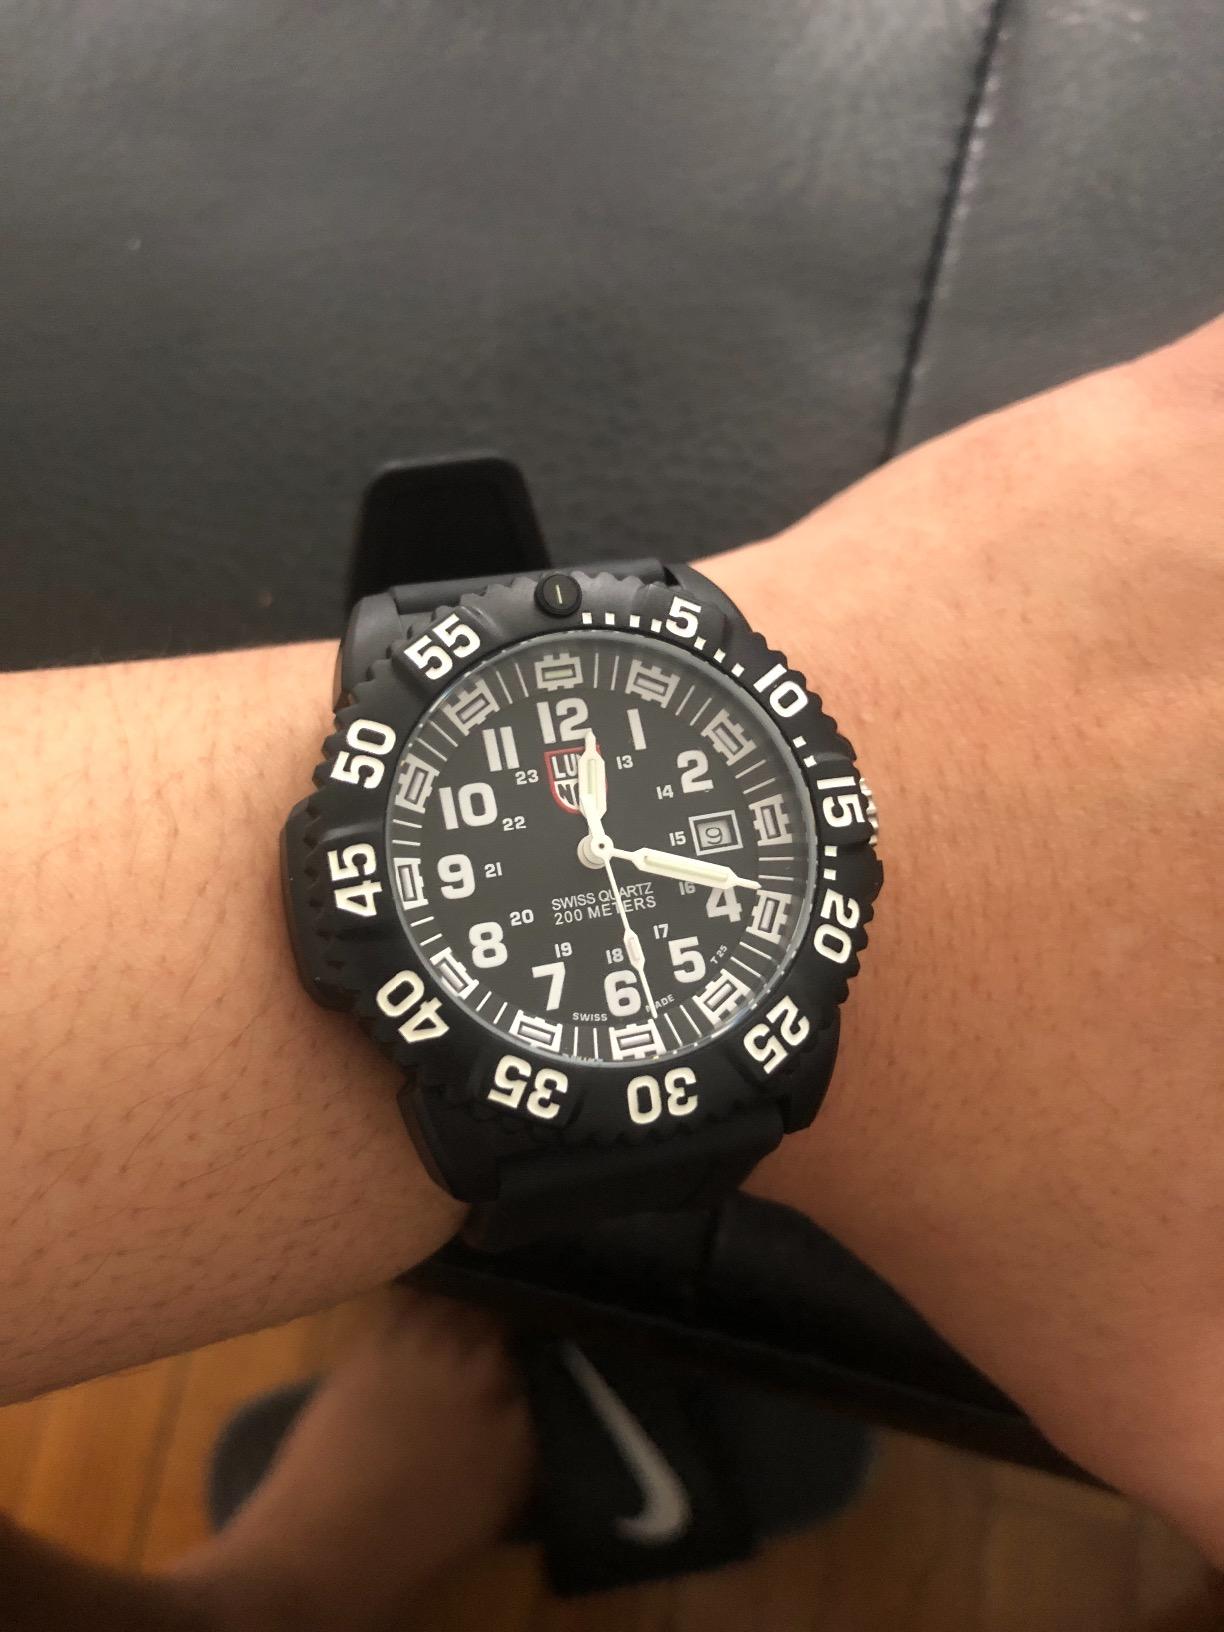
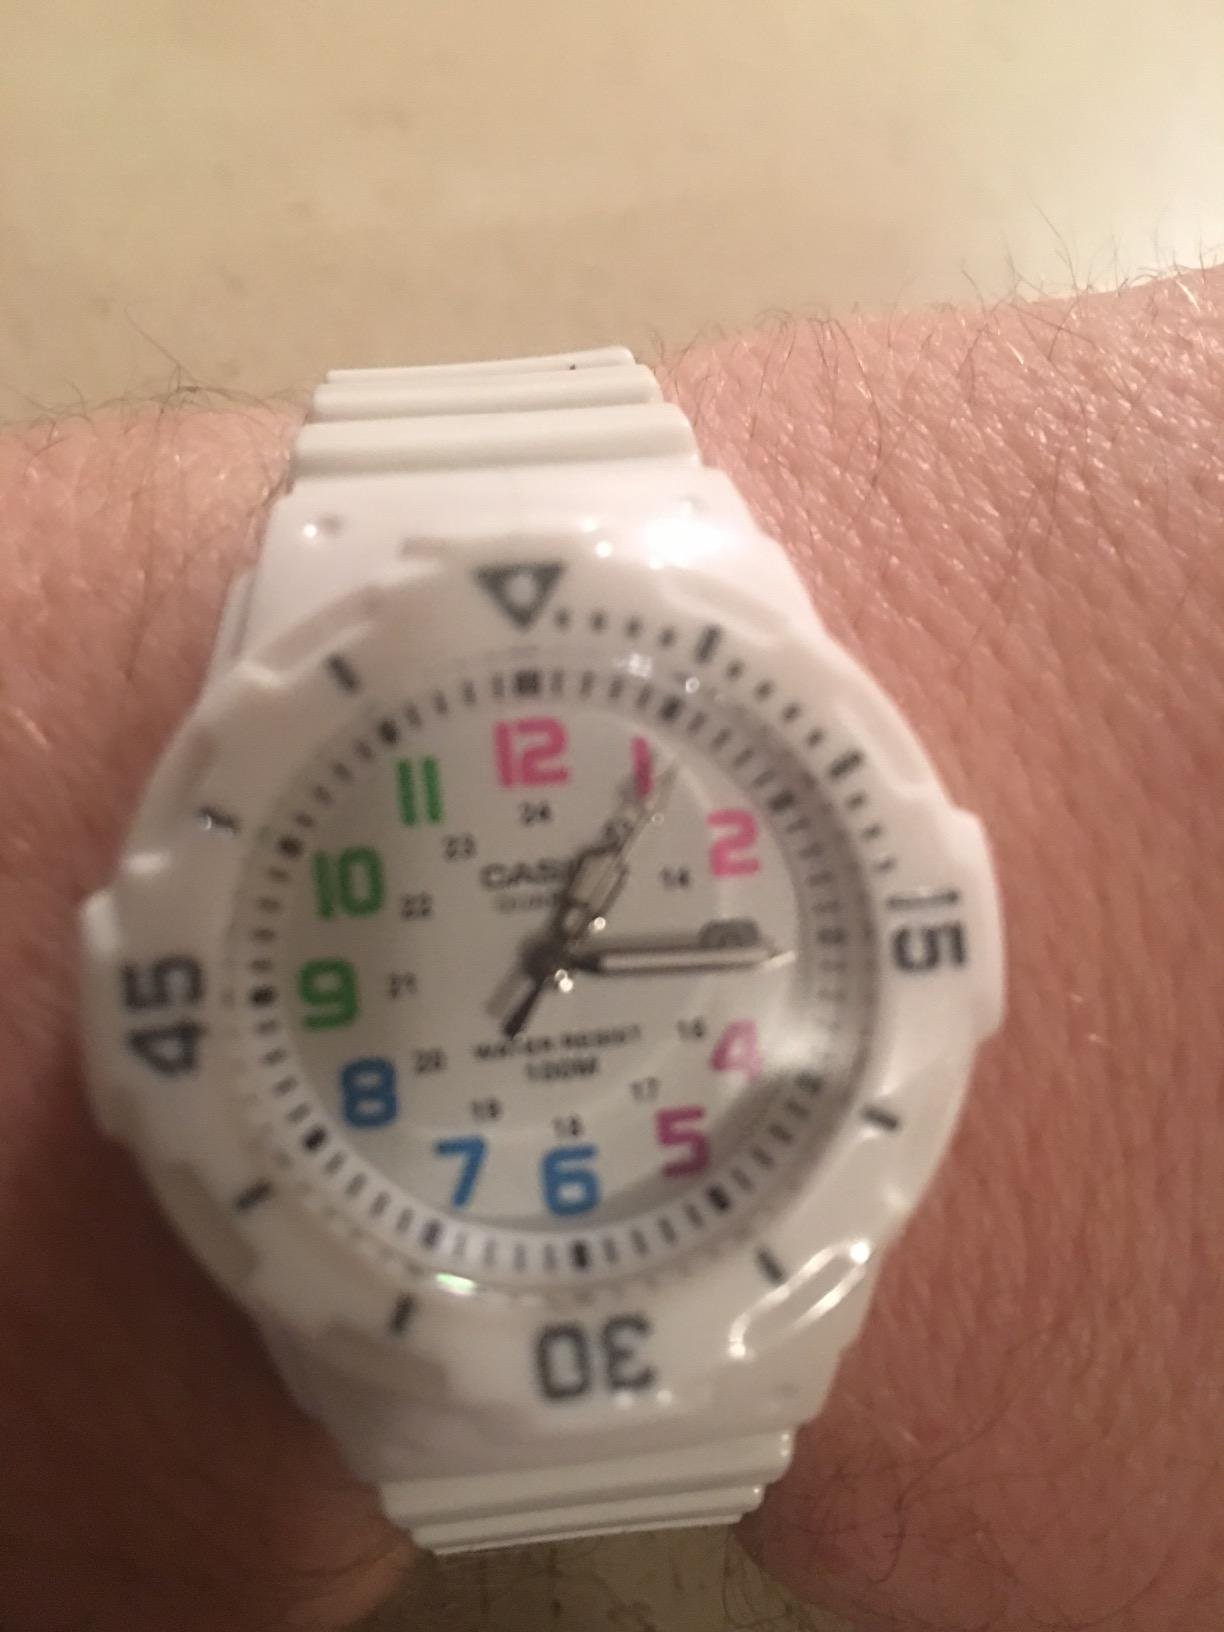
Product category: accessories_watch
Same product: no